Robert Walker (actor, born 1918)

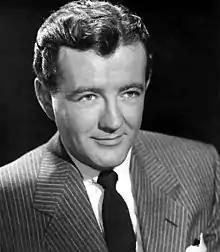
Walker in "Strangers on a Train" (1951)

Robert Hudson Walker (October 13, 1918 – August 28, 1951) was an American actor who starred as the villain in Alfred Hitchcock's thriller "Strangers on a Train" (1951), which was released shortly before his premature death.